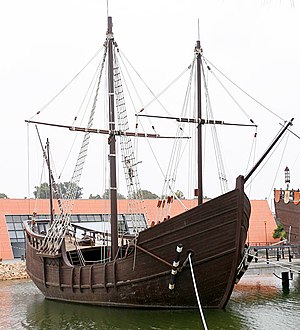
Pinta (skib)
Kopi af Pinta, i Palos de la Frontera
Pinta var det hurtigste af de tre skibe, Christopher Columbus brugte på sin første rejse over Atlanterhavet i 1492. Sømanden Rodrigo de Triana, var som Pintas udkig, den første på rejsen, der den 12. oktober 1492 så den nye verden, formentlig var det øen Guanahani i det nuværende Bahamas.